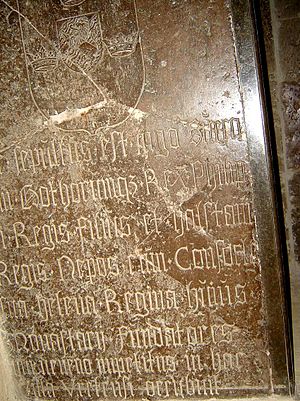
Inge den yngre
Gravsten over Inge den yngre og hans bror Filip, Vreta klosterkirke, på initativ af kong Johan 3., 1500-tallet.
Inge den yngre var konge af Sverige fra omkring 1110 til begyndelsen af 1120'erne.